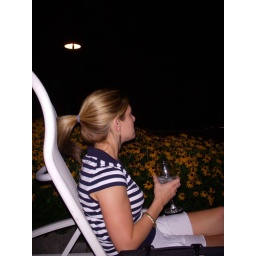
hmmmmmm, i want 2 boys and a girl, i want a house with a white picket fence and a walk in closet, i want.........